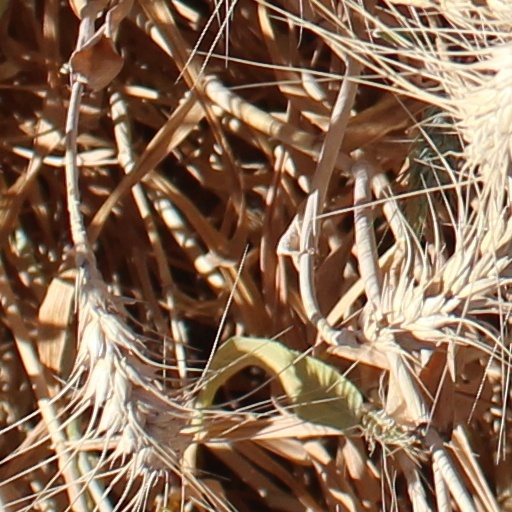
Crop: wheat